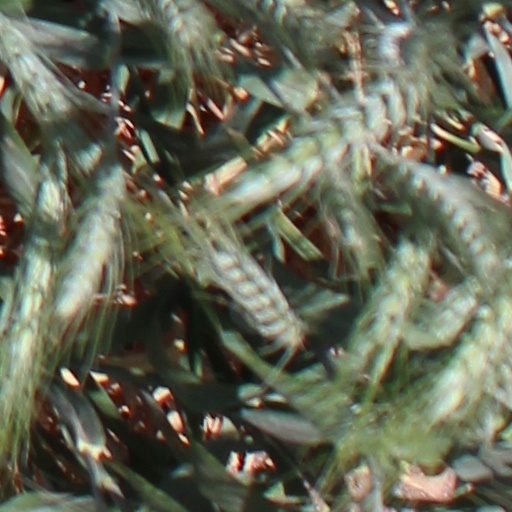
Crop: wheat